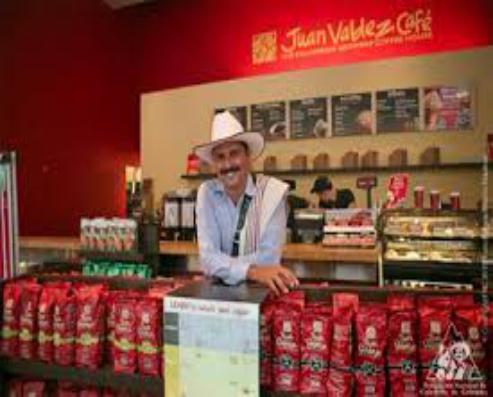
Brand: Juan Valdez Cafe
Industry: Food